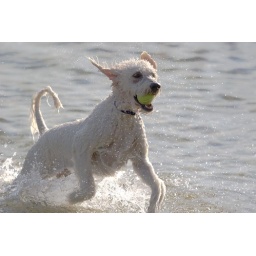
Caught this photo of a dog retrieving a tennis ball at a dog park in Orlando, FL. Best viewed large. :-)